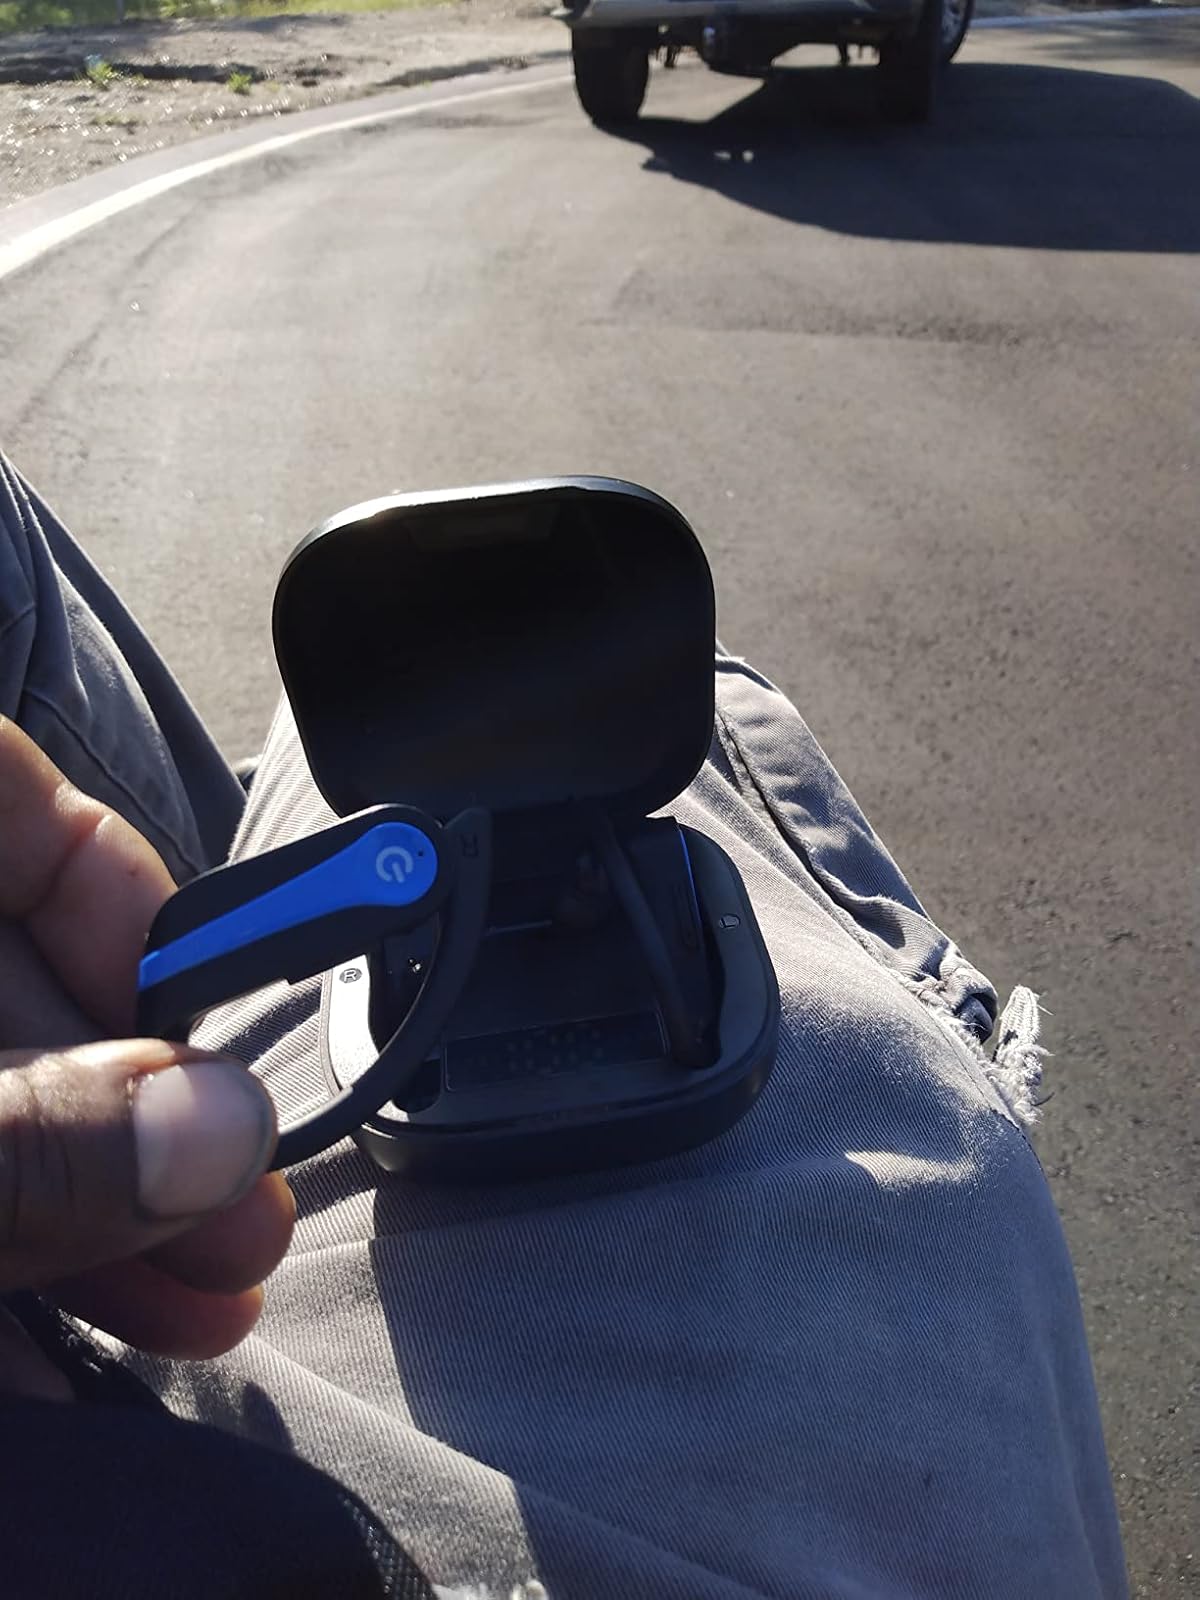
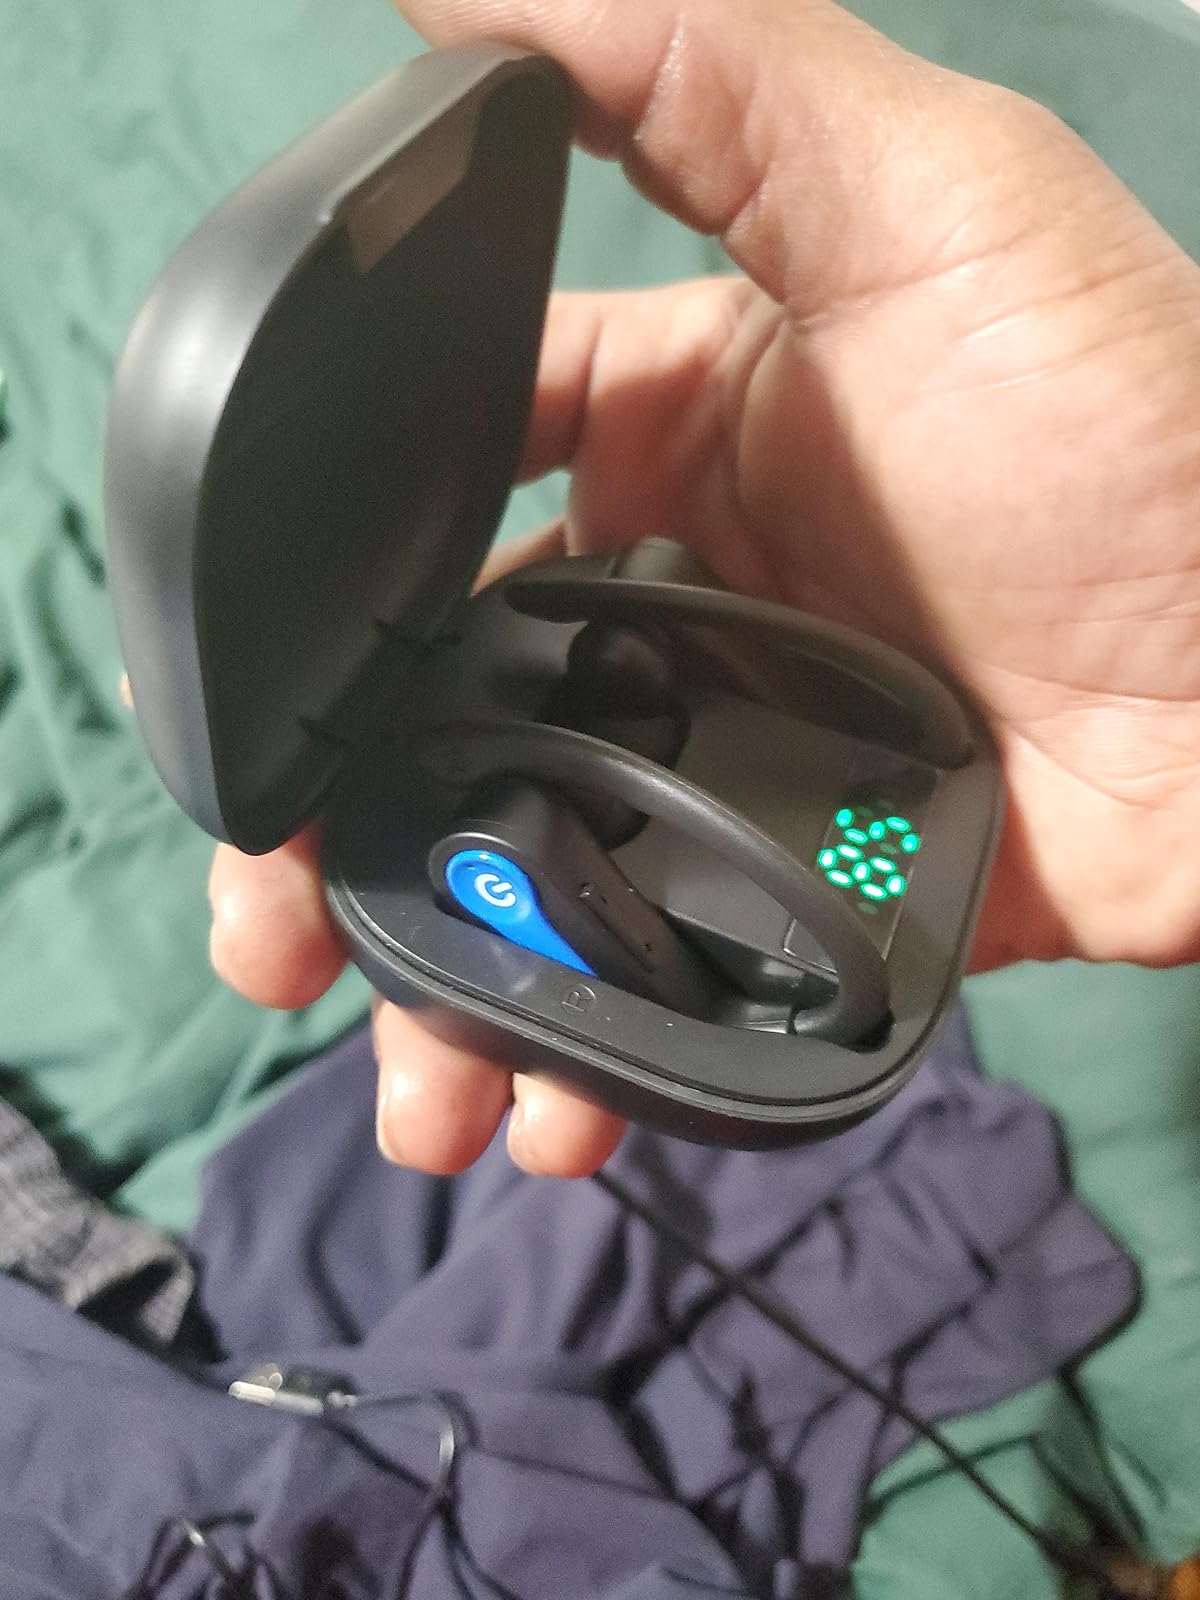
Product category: earbuds
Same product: yes